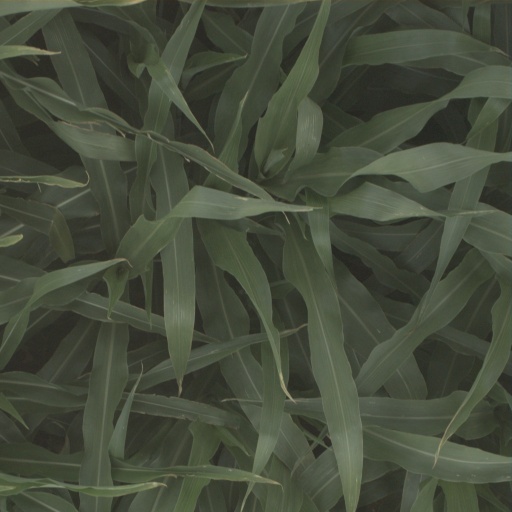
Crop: sorghum